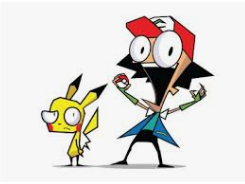
Portrait style: Cartoon Portrait